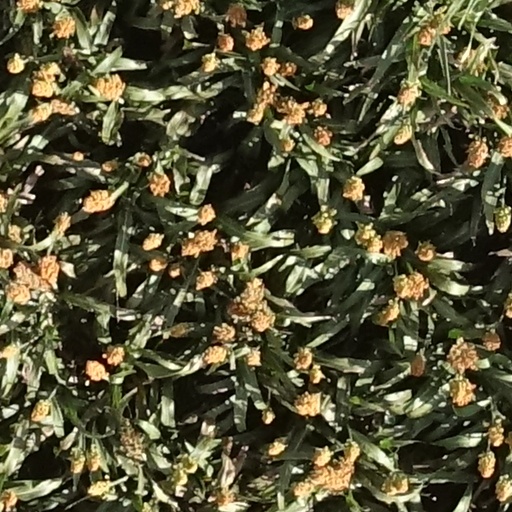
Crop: sorghum